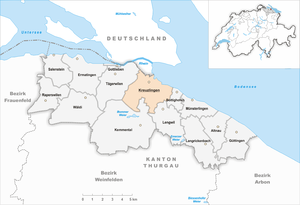
Kreuzlingen est une ville et une commune suisse du canton de Thurgovie, située dans le district homonyme.